Point Valaine

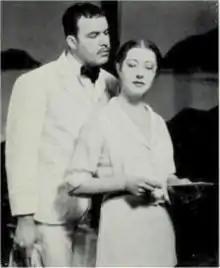
Stefan (Alfred Lunt) and Linda (Lynn Fontanne), 1934

Point Valaine is a play by Noël Coward. It was written as a vehicle for Alfred Lunt and his wife Lynn Fontanne, who starred together in the original Broadway production in 1934. The play was not seen in Britain until 1944 and was not staged in London until 1947.